Fosterfields

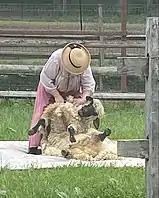
A Shropshire sheep being shorn during a 2022 event

In 1882, Foster purchased two adjoining farms: the Gribbon Farm on the east and the Nathaniel Wilson Farm on the west. He managed the farm while continuing to work in New York City and Morristown. Foster can be considered a gentleman farmer. His family lived and entertained guests in The Willows, Revere's former estate.